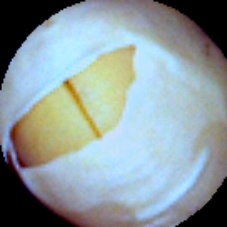
Label: Skin-damaged